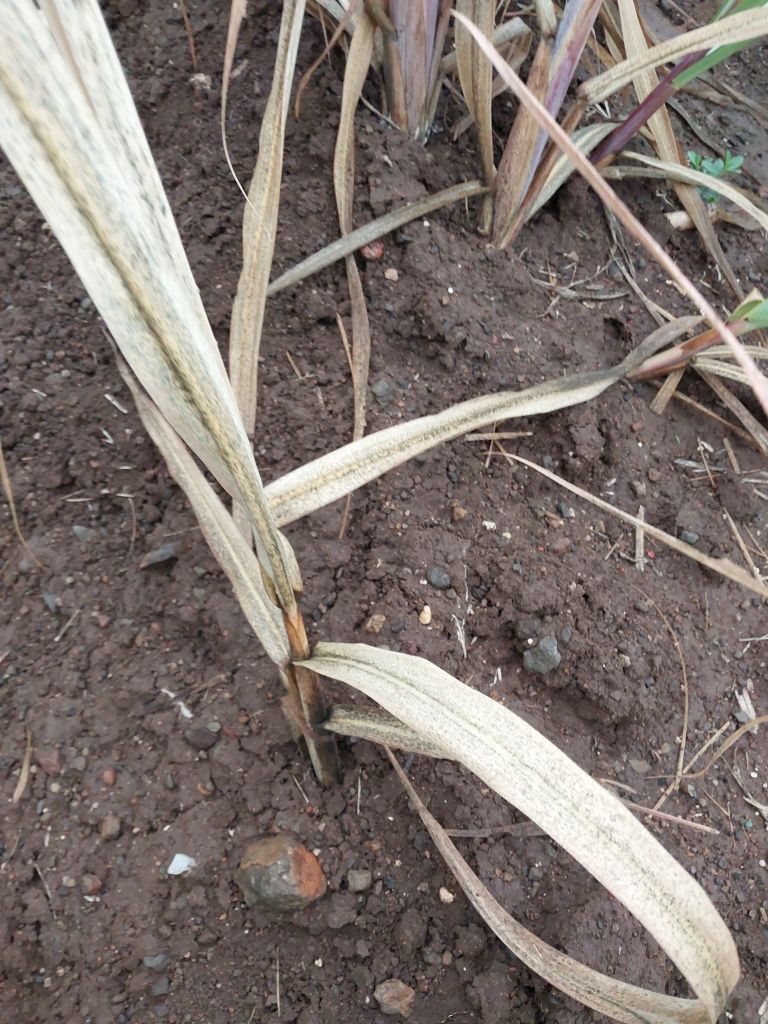
Label: Sett Rot